Danby, North Yorkshire

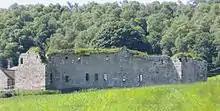
Danby Castle

A little over a mile to the south-east are the remains of Danby Castle.